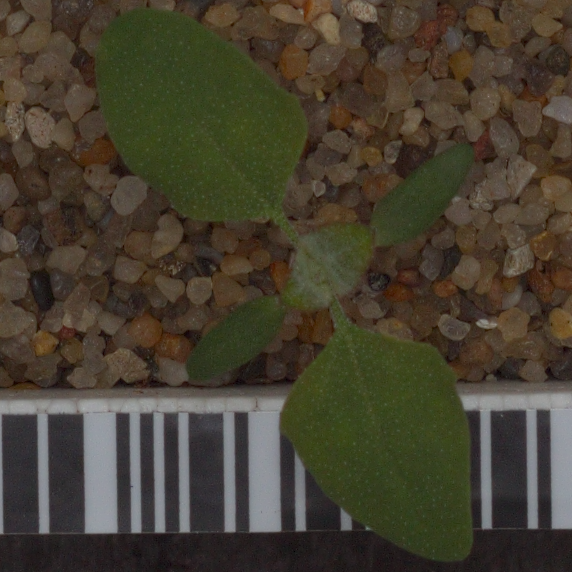
Label: fat_hen